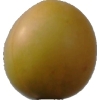
Label: cherry_wax